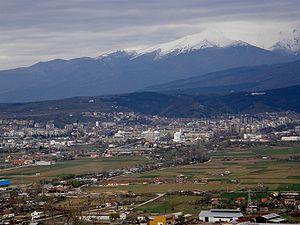
Blagoevgrad, précédemment appelé Gorna Djoumaya est une ville du sud-ouest de la Bulgarie, capitale de l'oblast du même nom et chef-lieu de la Macédoine du Pirin.
L'obchtina de Blagoevgrad est située dans le sud-ouest de la Bulgarie.